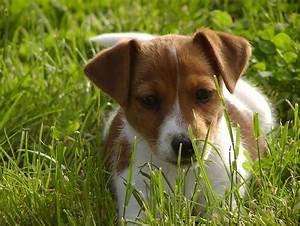
dog